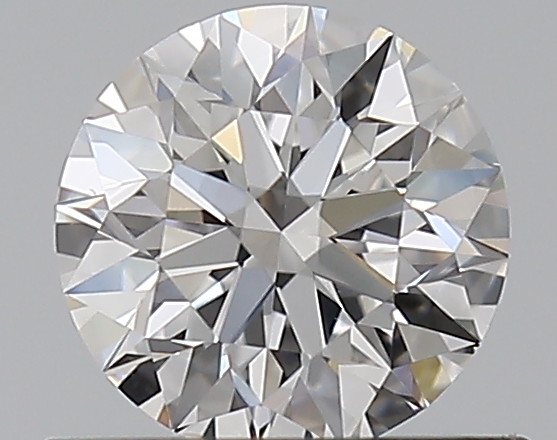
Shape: round
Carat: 0.65
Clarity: VVS2
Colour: E
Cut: EX
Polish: EX
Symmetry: EX
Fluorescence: N
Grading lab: GIA
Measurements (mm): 5.48 x 5.52 x 3.47